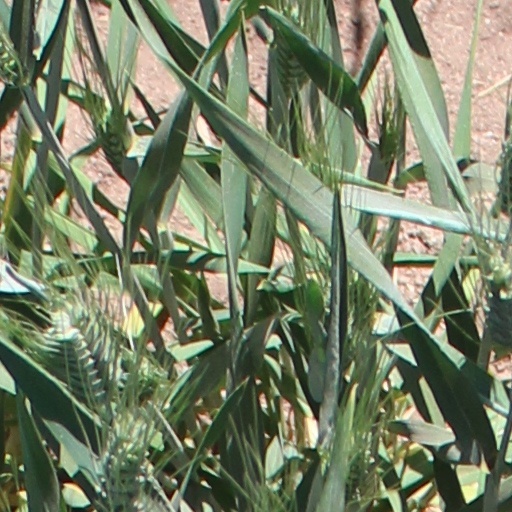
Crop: wheat